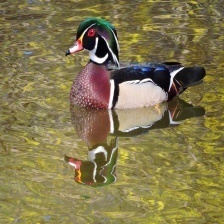
Species: WOOD DUCK
Scientific name: AIX SPONSA
ImageNet parent category: drake